Pennsylvania State University

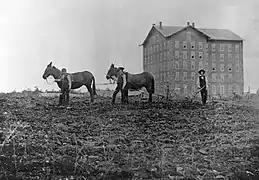
Old Main at Penn State in 1855

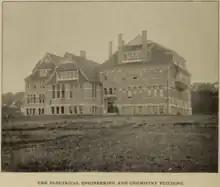
The university's Electrical Engineering and Chemistry Building,

Pennsylvania State University was founded in 1855 when James Irvin, a U.S. Congressman from Bellefonte, donated of land in Centre County to the newly-established Farmers High School of Pennsylvania, representing the first of the school eventually acquired.